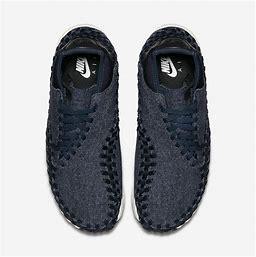
Brand: Nike
Model: Air Footscape Woven Chukka